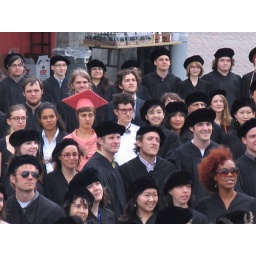
I am 2 over from the pink girl